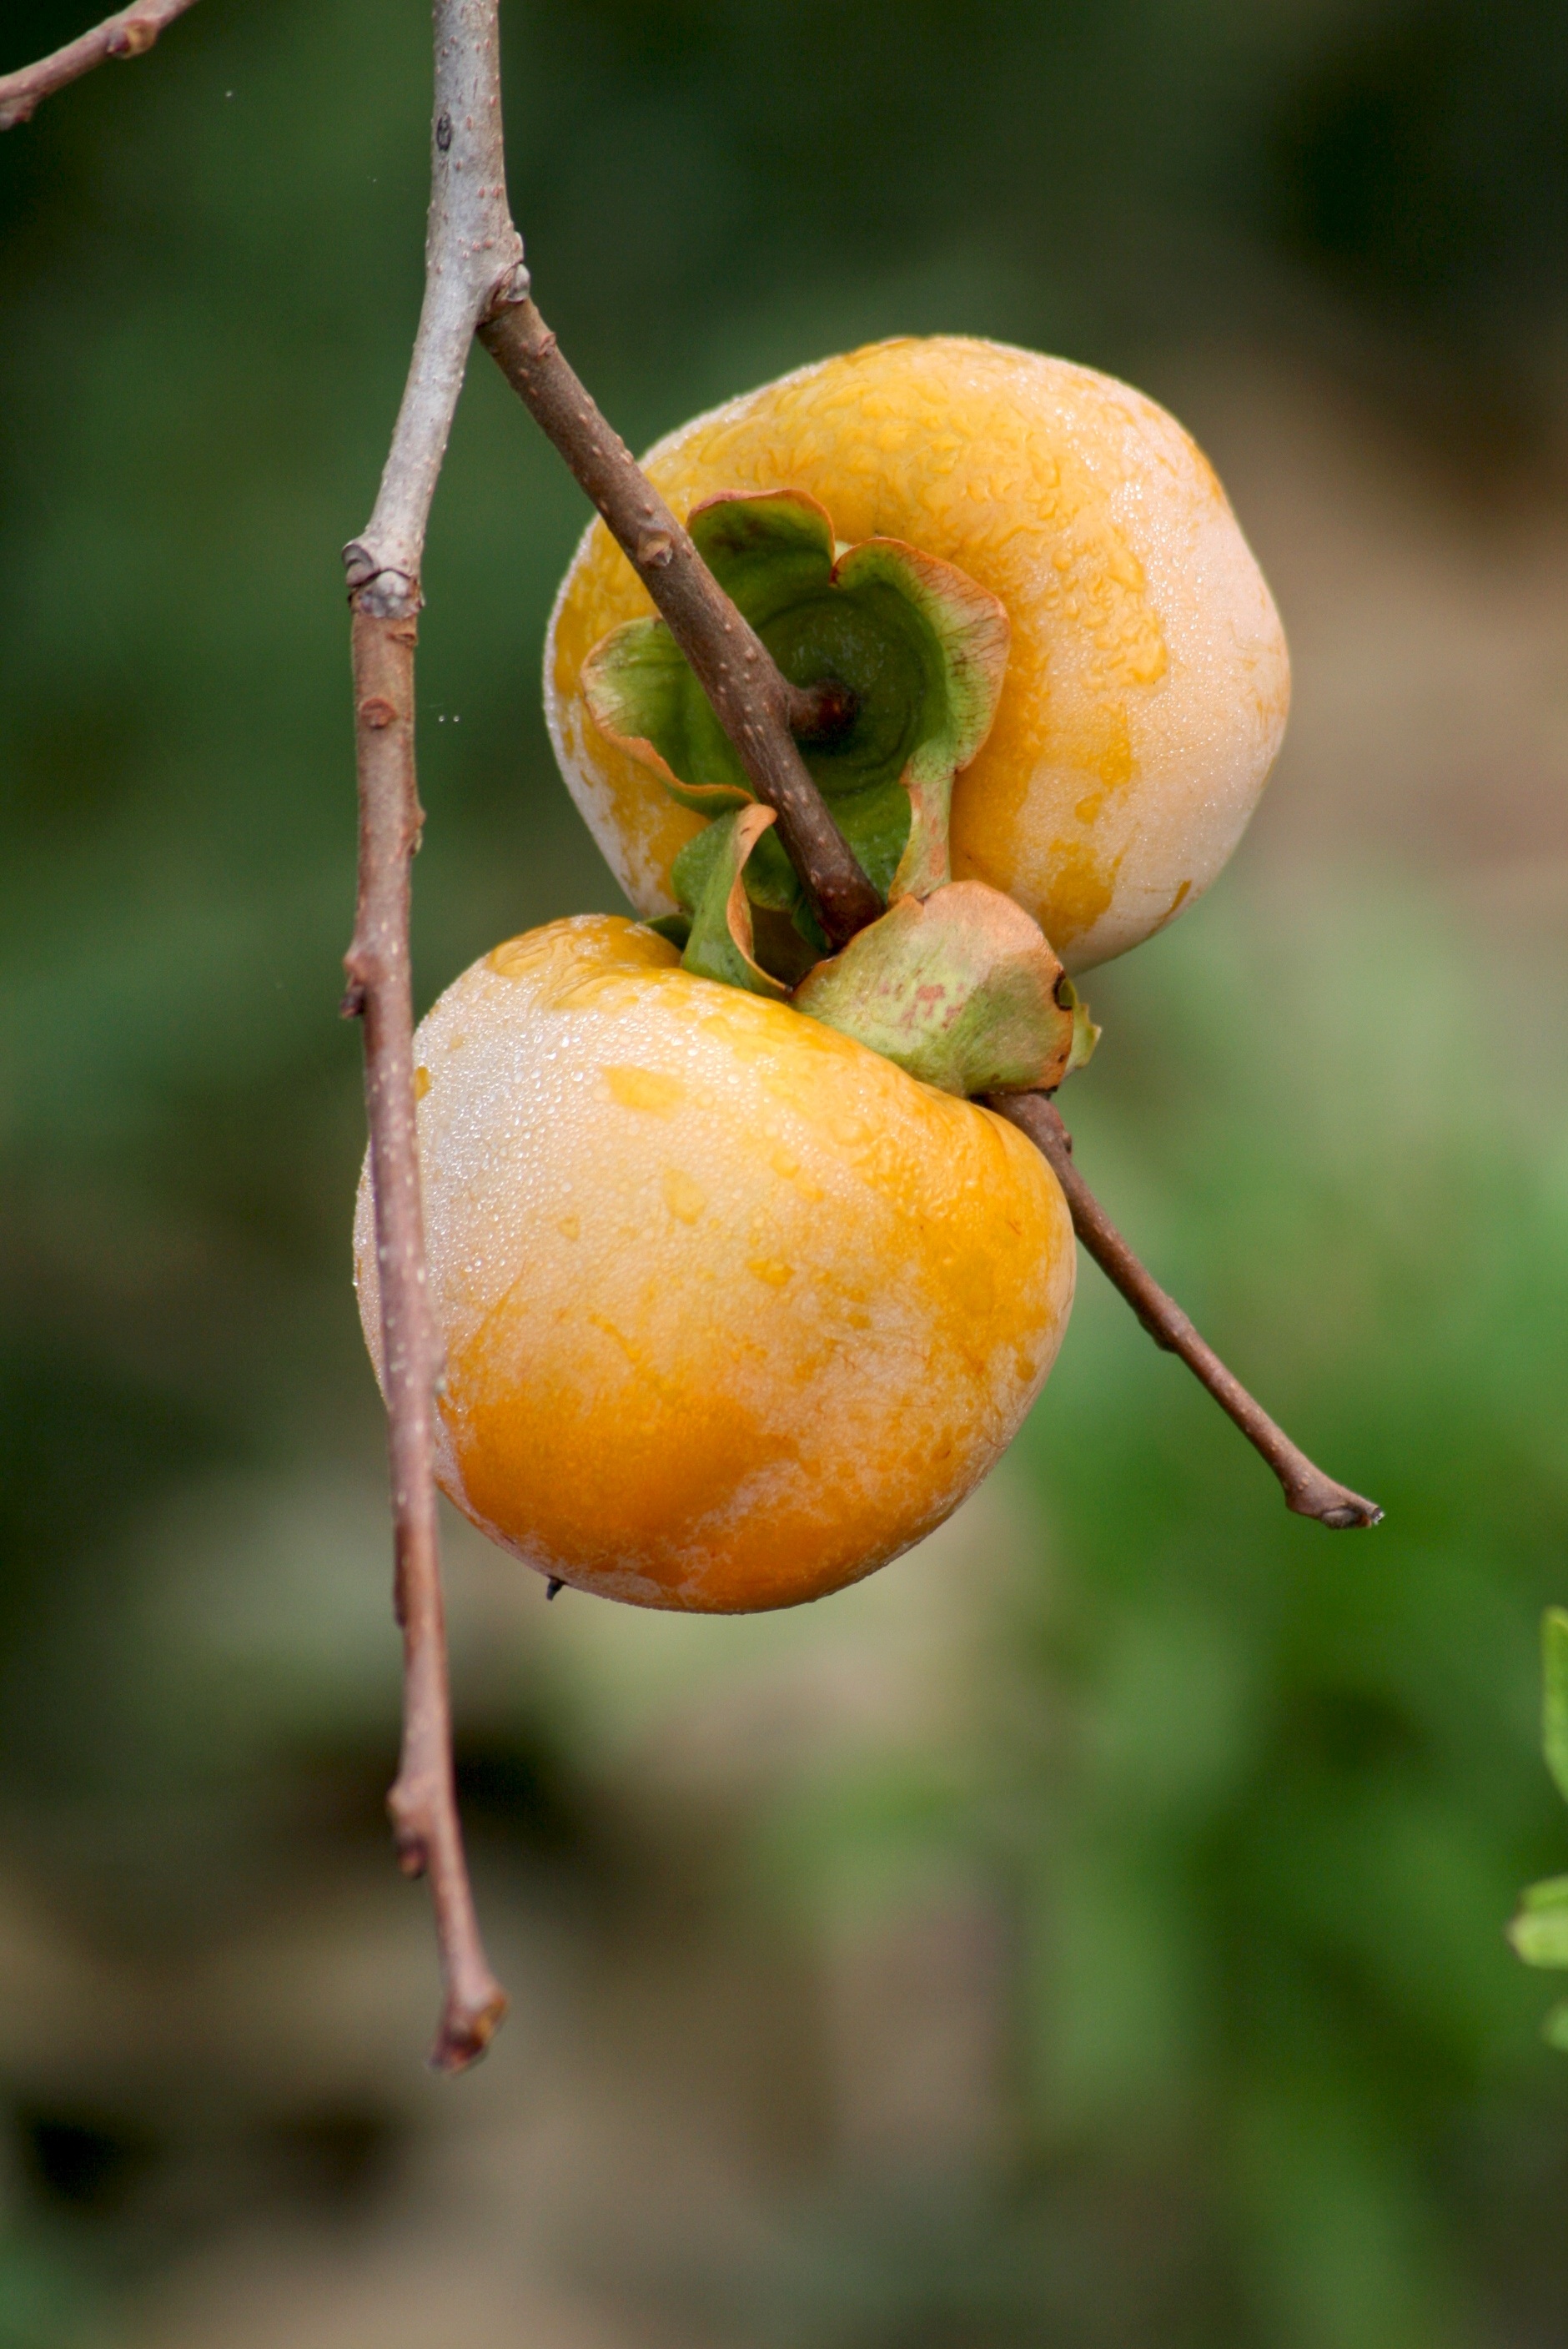
tree, nature, branch, plant, photography, fruit, leaf, flower, bush, orange, food, produce, autumn, botany, yellow, garden, flora, close up, rose hip, macro photography, flowering plant, rose family, kaki plum, plant stem, land plant